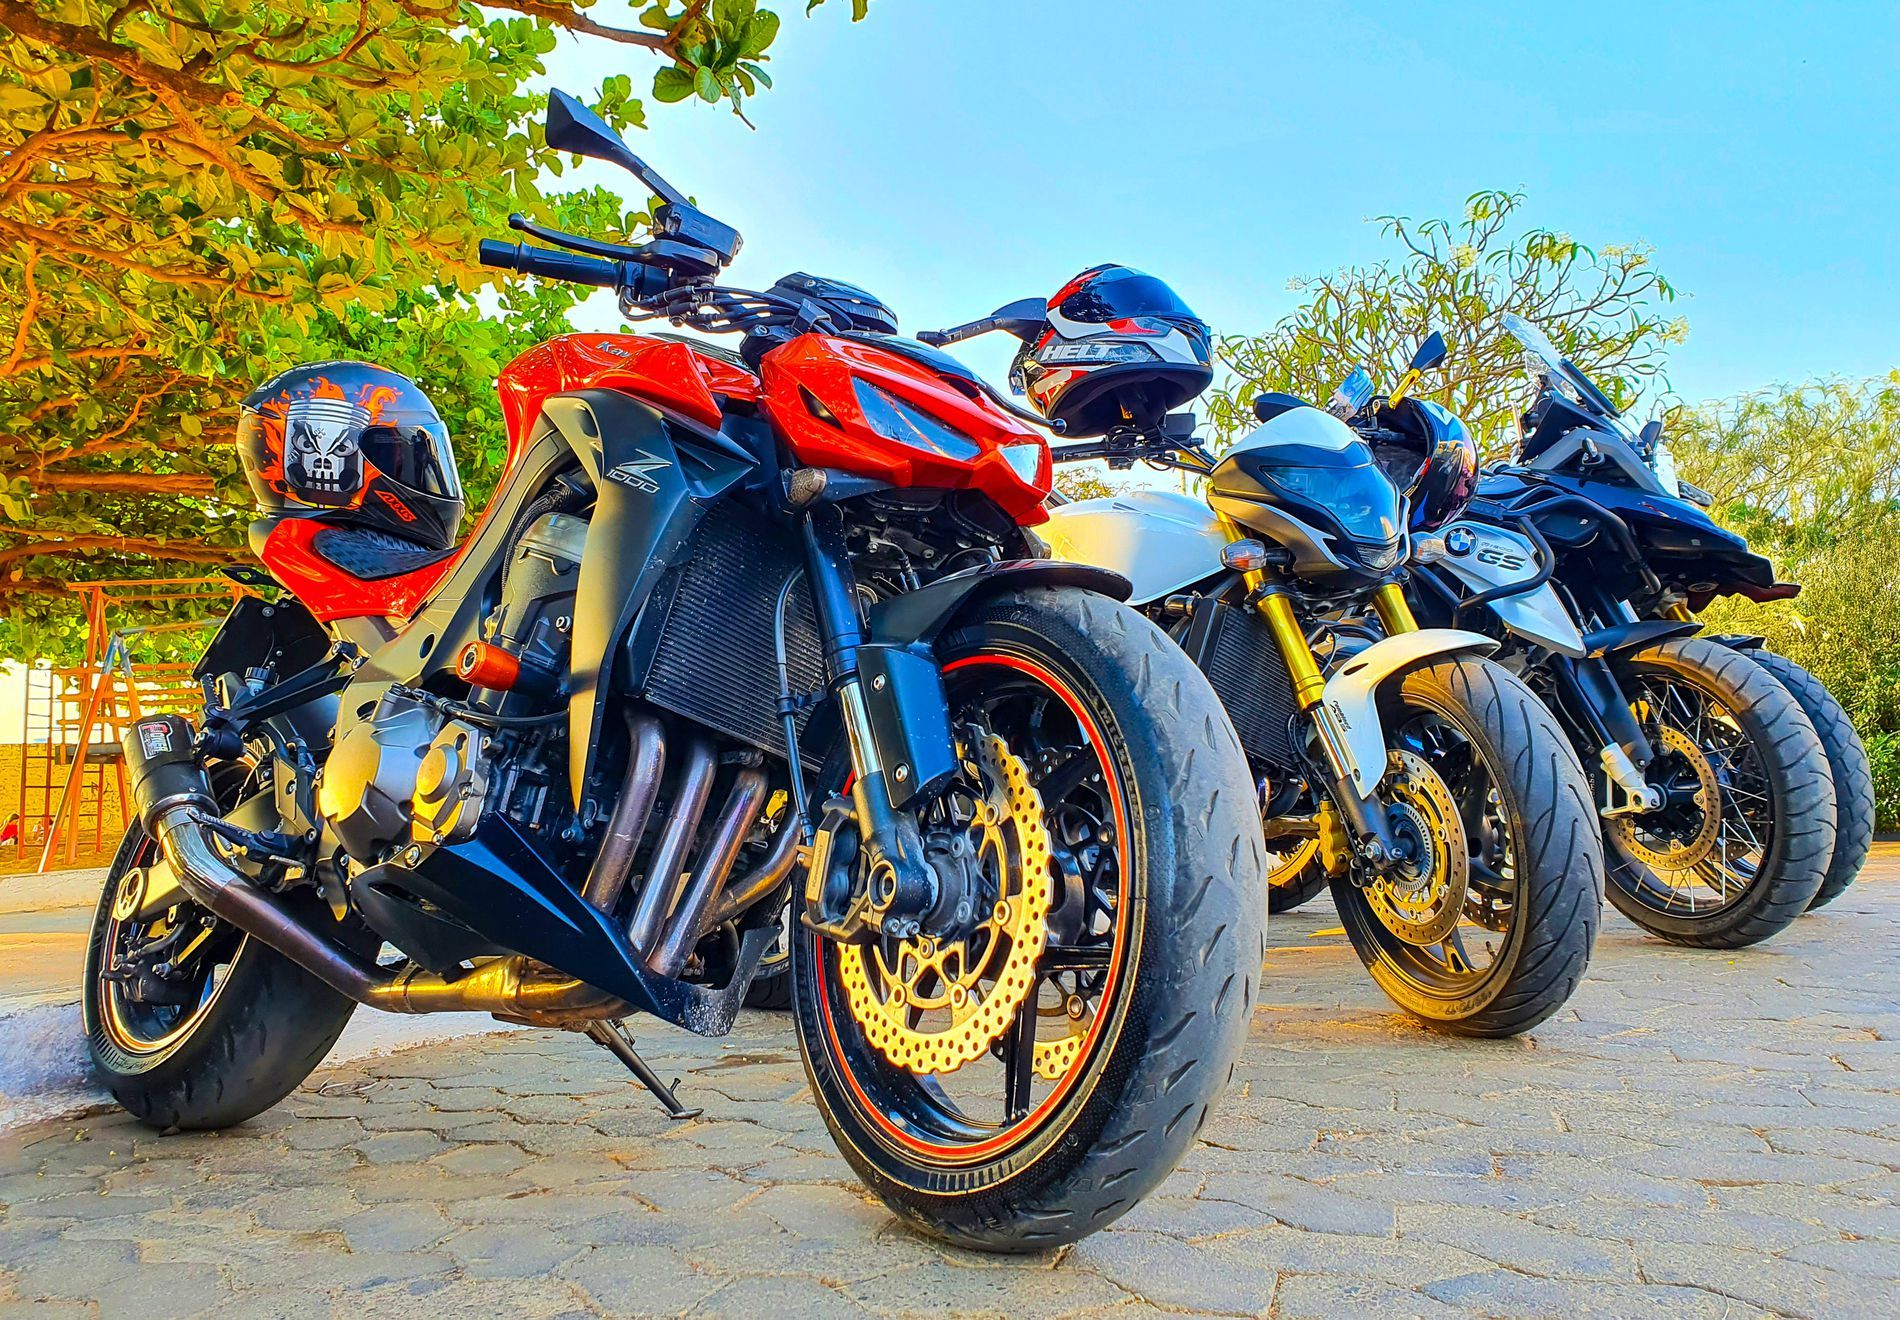
Bicker's Rest
A group of motorcycles are parked and their helmets are placed on them. It seems the place may be a park and there are some trees around. It's a sunny day with a clear sky.
A low-angle and close up shot, where the angle enhances the attractive models of the motorbikes, the clear sky is in a contrast with the trees in participation with motorbikes in a shot that creates an attractive atmosphere and adventurous spirit.
Labels: Machine, Motor, Helmet, Wheel, Motorcycle, Transportation, Vehicle, Tire, Spoke, Sky, Trees, Park, Motorcycles, Helmets
Camera: samsung SM-G970F
Aperture: F2.4
Exposure: 1/120 sec
ISO: 50
Focal length: 4.3 mm